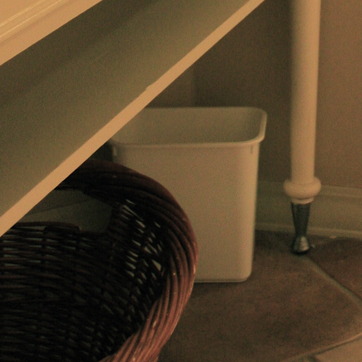
Material: plastic